Military history of Nova Scotia

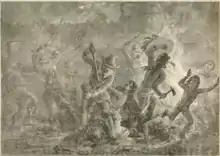
Raid on Grand Pré (1704)

During King William's War, the Mi'kmaq, Acadians and Maliseet participated in defending Acadia at its border with New England, which New France defined as the Kennebec River in southern Maine. Toward this end, the Maliseet from their headquarters at Meductic on the Saint John River, joined the New France expedition against present-day Bristol, Maine (the Siege of Pemaquid (1689)), Salmon Falls and present-day Portland, Maine. In response, the New Englanders retaliated by attacking Port Royal and present-day Guysborough. In 1694, the Maliseet participated in the Raid on Oyster River at present-day Durham, New Hampshire. Two years later, New France, led by Pierre Le Moyne d'Iberville, returned and fought a naval battle in the Bay of Fundy before moving on to raid Bristol, Maine again. In retaliation, the New Englanders, led by Benjamin Church, engaged in a Raid on Chignecto (1696) and the siege of the Capital of Acadia at Fort Nashwaak. After the Siege of Pemaquid (1696), d'Iberville led a force of 124 Canadians, Acadians, Mi'kmaq and Abenakis in the Avalon Peninsula Campaign. They destroyed almost every English settlement in Newfoundland, over 100 English were killed, many times that number captured, and almost 500 deported to England or France.